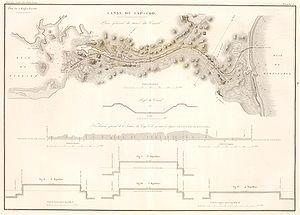
Le canal du cap Cod est un canal du Massachusetts, aux États-Unis. D'une longueur de 11,3 km, il permet aux navires d'éviter de contourner le cap Cod en passant de la baie de Buzzards au sud-ouest, à la baie du cap Cod au nord-est. Il constitue une partie de l'Intracoastal Waterway. La ville de Sandwich se situe à son entrée nord et l'académie maritime du Massachusetts à son entrée sud.